George Alfred Townsend

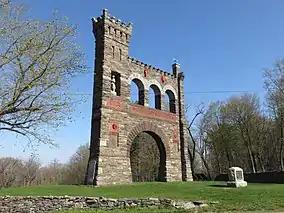
The National War Correspondents Memorial in Gathland State Park

In 1884 Townsend traveled to Western Maryland to research locations for a romance novel based during the Civil War. He purchased 100 acres of land and built a baronial estate in the Catoctin Mountains called "Gapland," near Burkittsville, Maryland. Gapland was built on the site of the Battle of Crampton's Gap, and is in close proximity to the battlefields of South Mountain and Antietam. The estate was composed of several buildings, including Gapland Hall, Gapland Lodge, the Den and Library Building, and a mausoleum inscribed with "Good Night, Gath" that was never used. In 1896, Townsend built the War Correspondents' Memorial Arch, the first such monument tribute to war journalists.